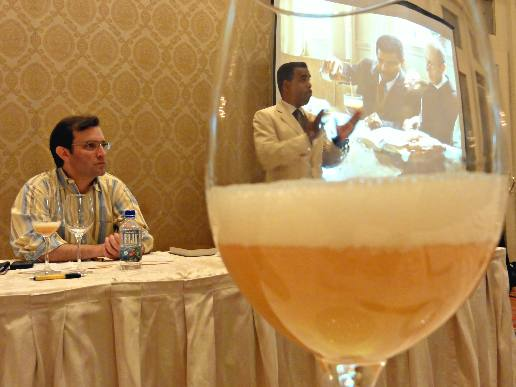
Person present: Yes